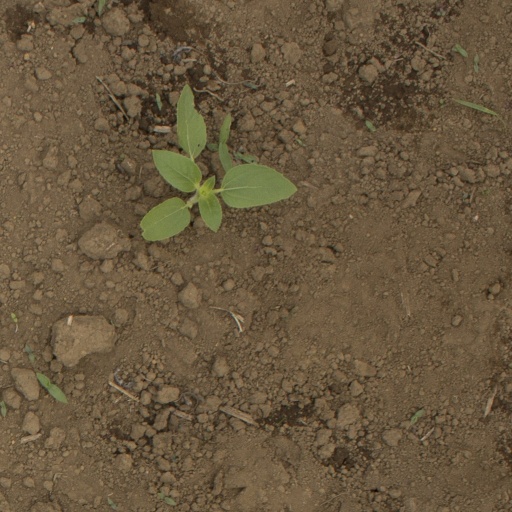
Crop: Jerusalem artichoke